Norwich

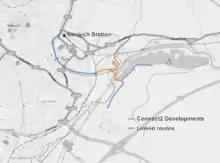
Cycling routes around the station

Norwich was the residence of the physician and hermetic philosopher Sir Thomas Browne, author of "The Garden of Cyrus" (1658). Many influential esoteric titles are listed as once in Browne's library. His coffin-plate, on display at the church of St Peter Mancroft, alludes to Paracelsian medicine and alchemy. Translated from Latin it reads, "Great Virtues, ...sleeping here the dust of his spagyric body converts the lead to gold." Browne was also a significant figure in the history of physiognomy.